Gianluigi Quinzi

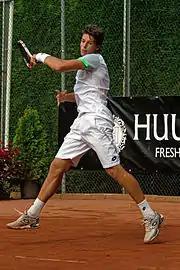
Quinzi in Oldenzaal (2015)

Quinzi started the season in Zagreb where he obtained his first ATP World Tour victory beating Yannick Mertens in straight sets in the qualifying draw of the 2014 PBZ Zagreb Indoors. Anyway, he lost to Peđa Krstin in the following round. Then Quinzi played in Bergamo having received a wildcard into the singles main draw of the 2014 Trofeo Faip–Perrel where he fell in the first round.